Wasabi

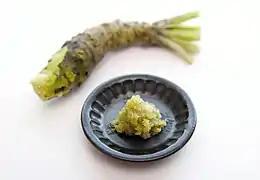
Wasabi root and wasabi paste on a plate

Wasabi is mainly used to make wasabi paste, which is a pungent, spicy condiment eaten with foods like sushi. The part used for wasabi paste has been characterized as the rhizome or the stem, or the "rhizome plus the base part of the stem". Stores generally sell only this part of the plant.